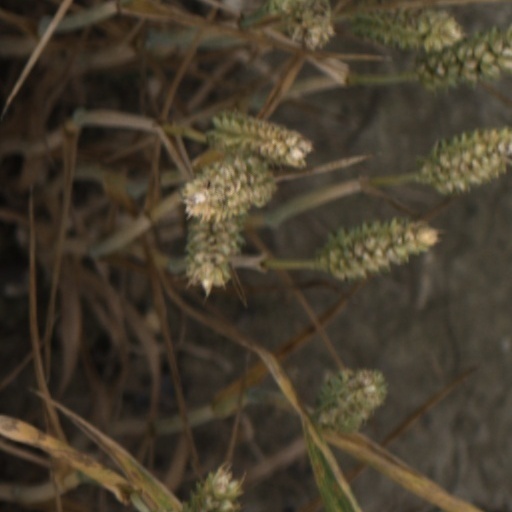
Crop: wheat